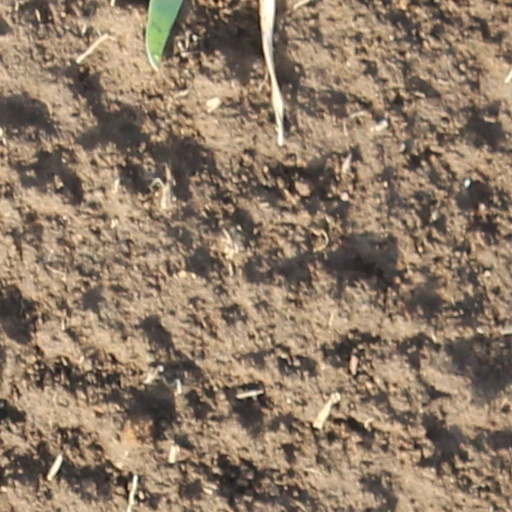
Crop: wheat